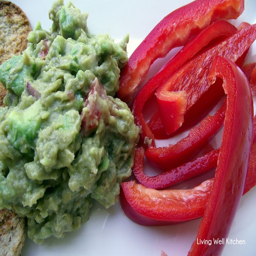
a high protein chicken salad without mayo .